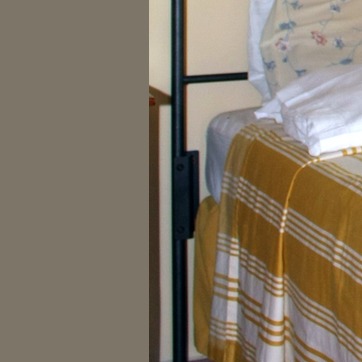
Material: metal